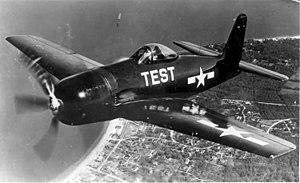
Le Grumman F8F Bearcat, affectueusement appelé Bear, est un chasseur monomoteur embarqué américain des années 1940. Il a servi durant la deuxième partie du XXᵉ siècle, principalement au sein de l'United States Navy. Il fut le dernier chasseur à moteur à piston de la compagnie Grumman, et fut suivi par le Grumman F9F Panther à réaction.